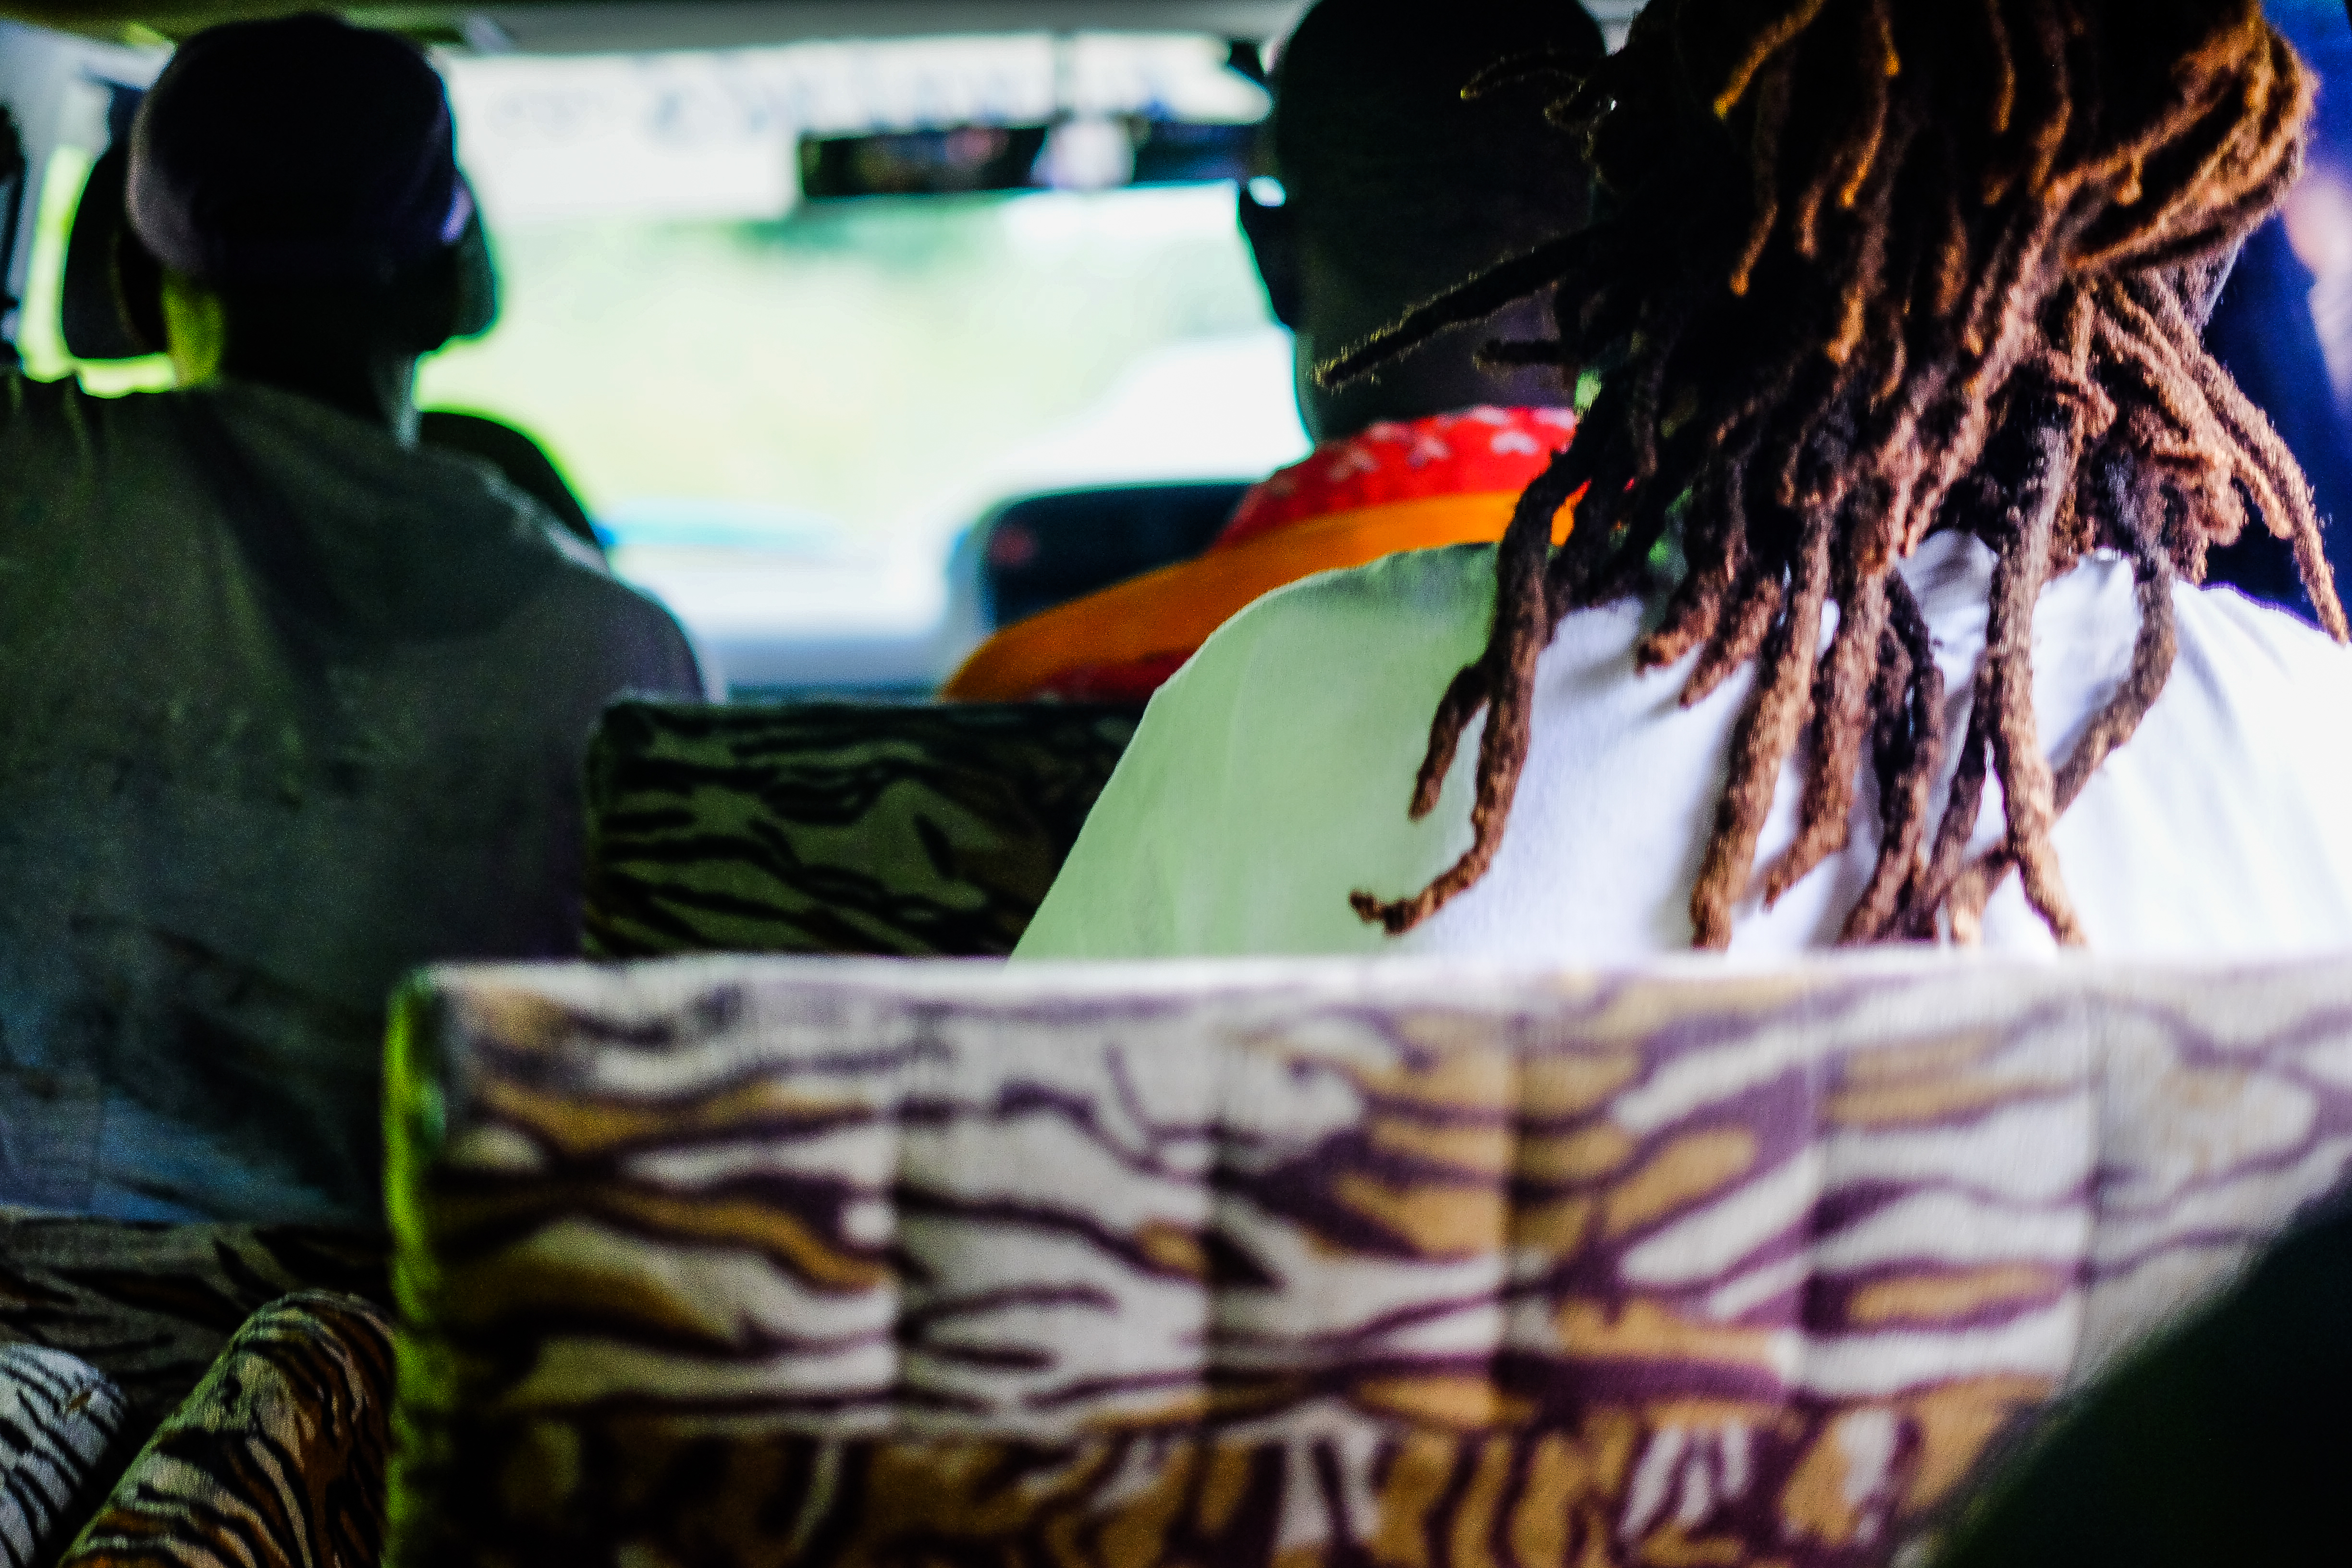
traffic, color, art, caribbean, verkehr, pnv, karibik, antilles, antillen, minibus, rosseau, nahverkehr, collectivo, calibishi, mobilittdominika